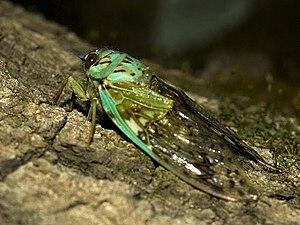
Pycna est un genre d'insectes hémiptères de la famille des Cicadidae et de la sous-famille des Cicadinae.